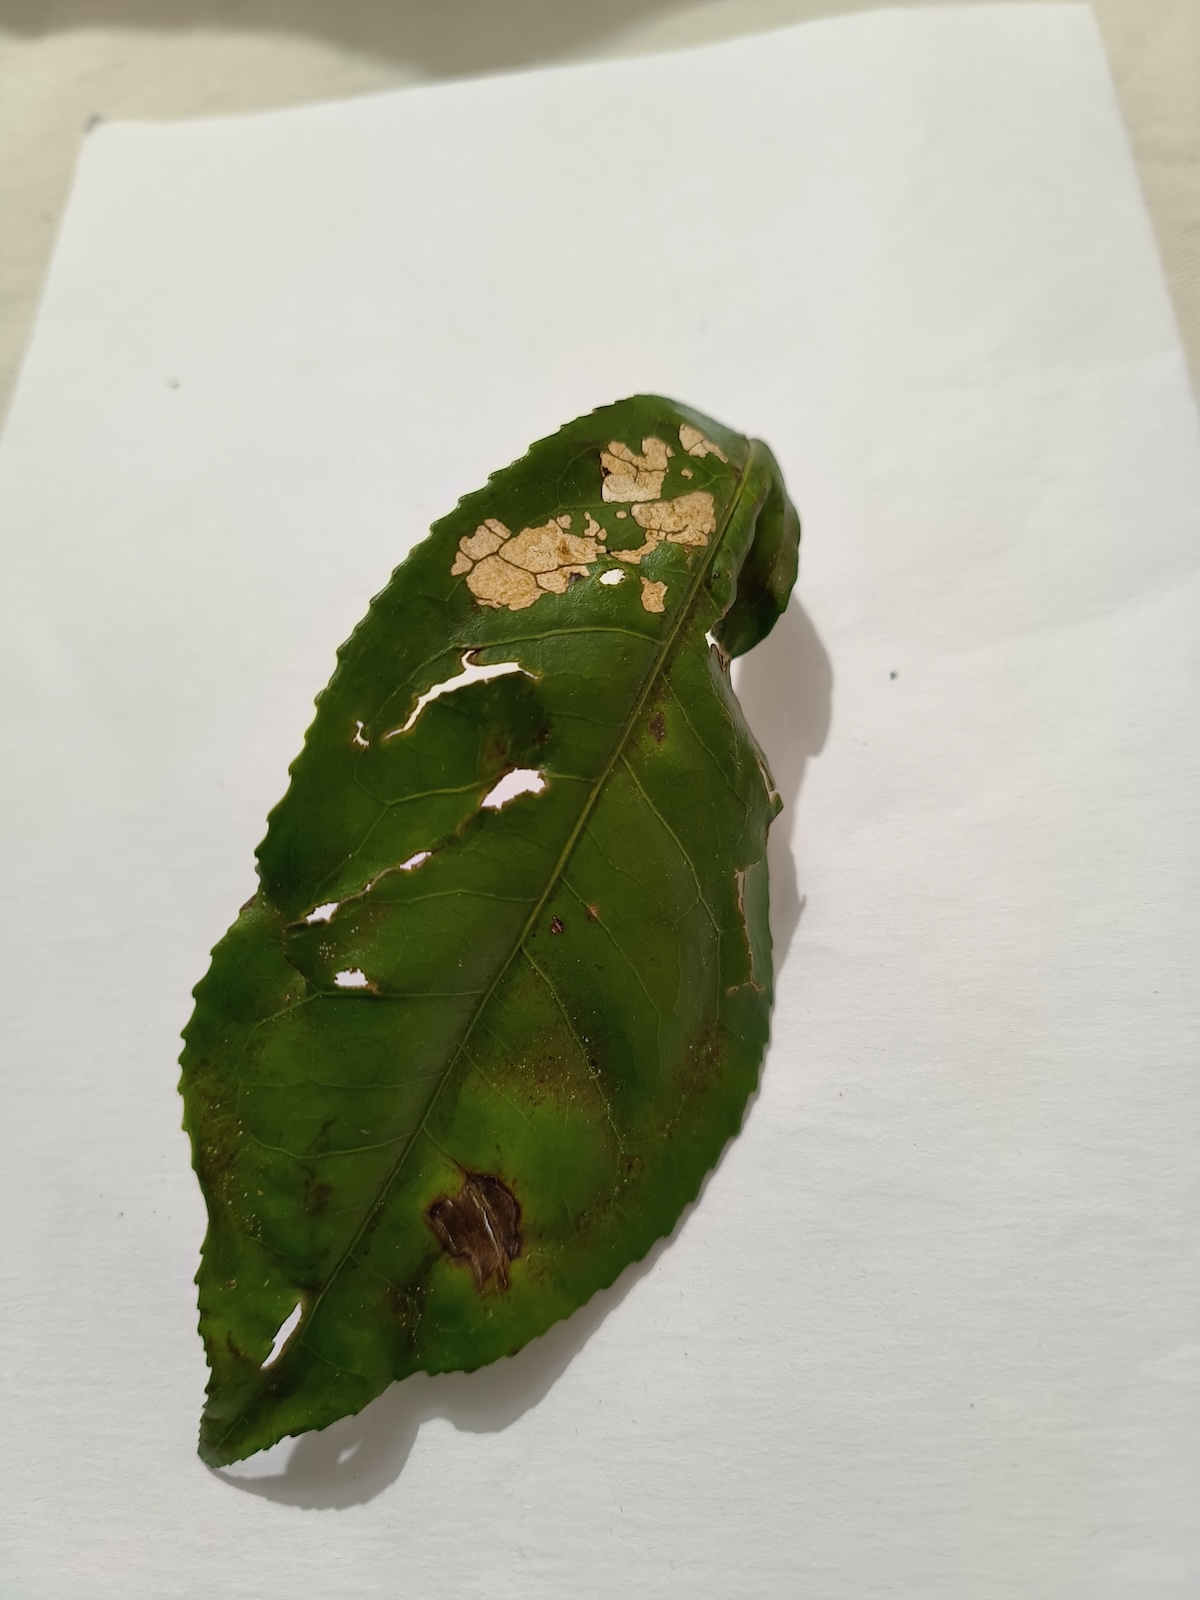
Label: Gray Blight